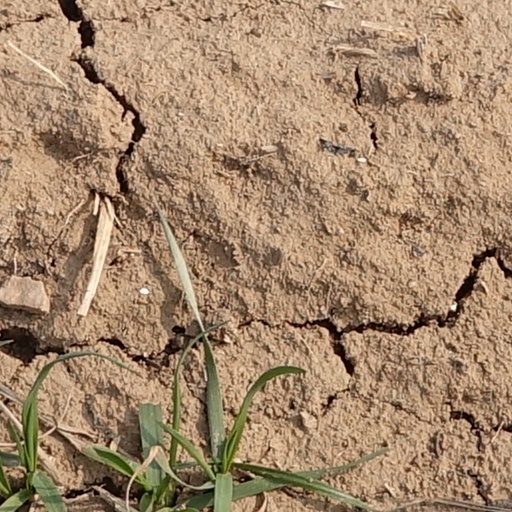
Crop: wheat